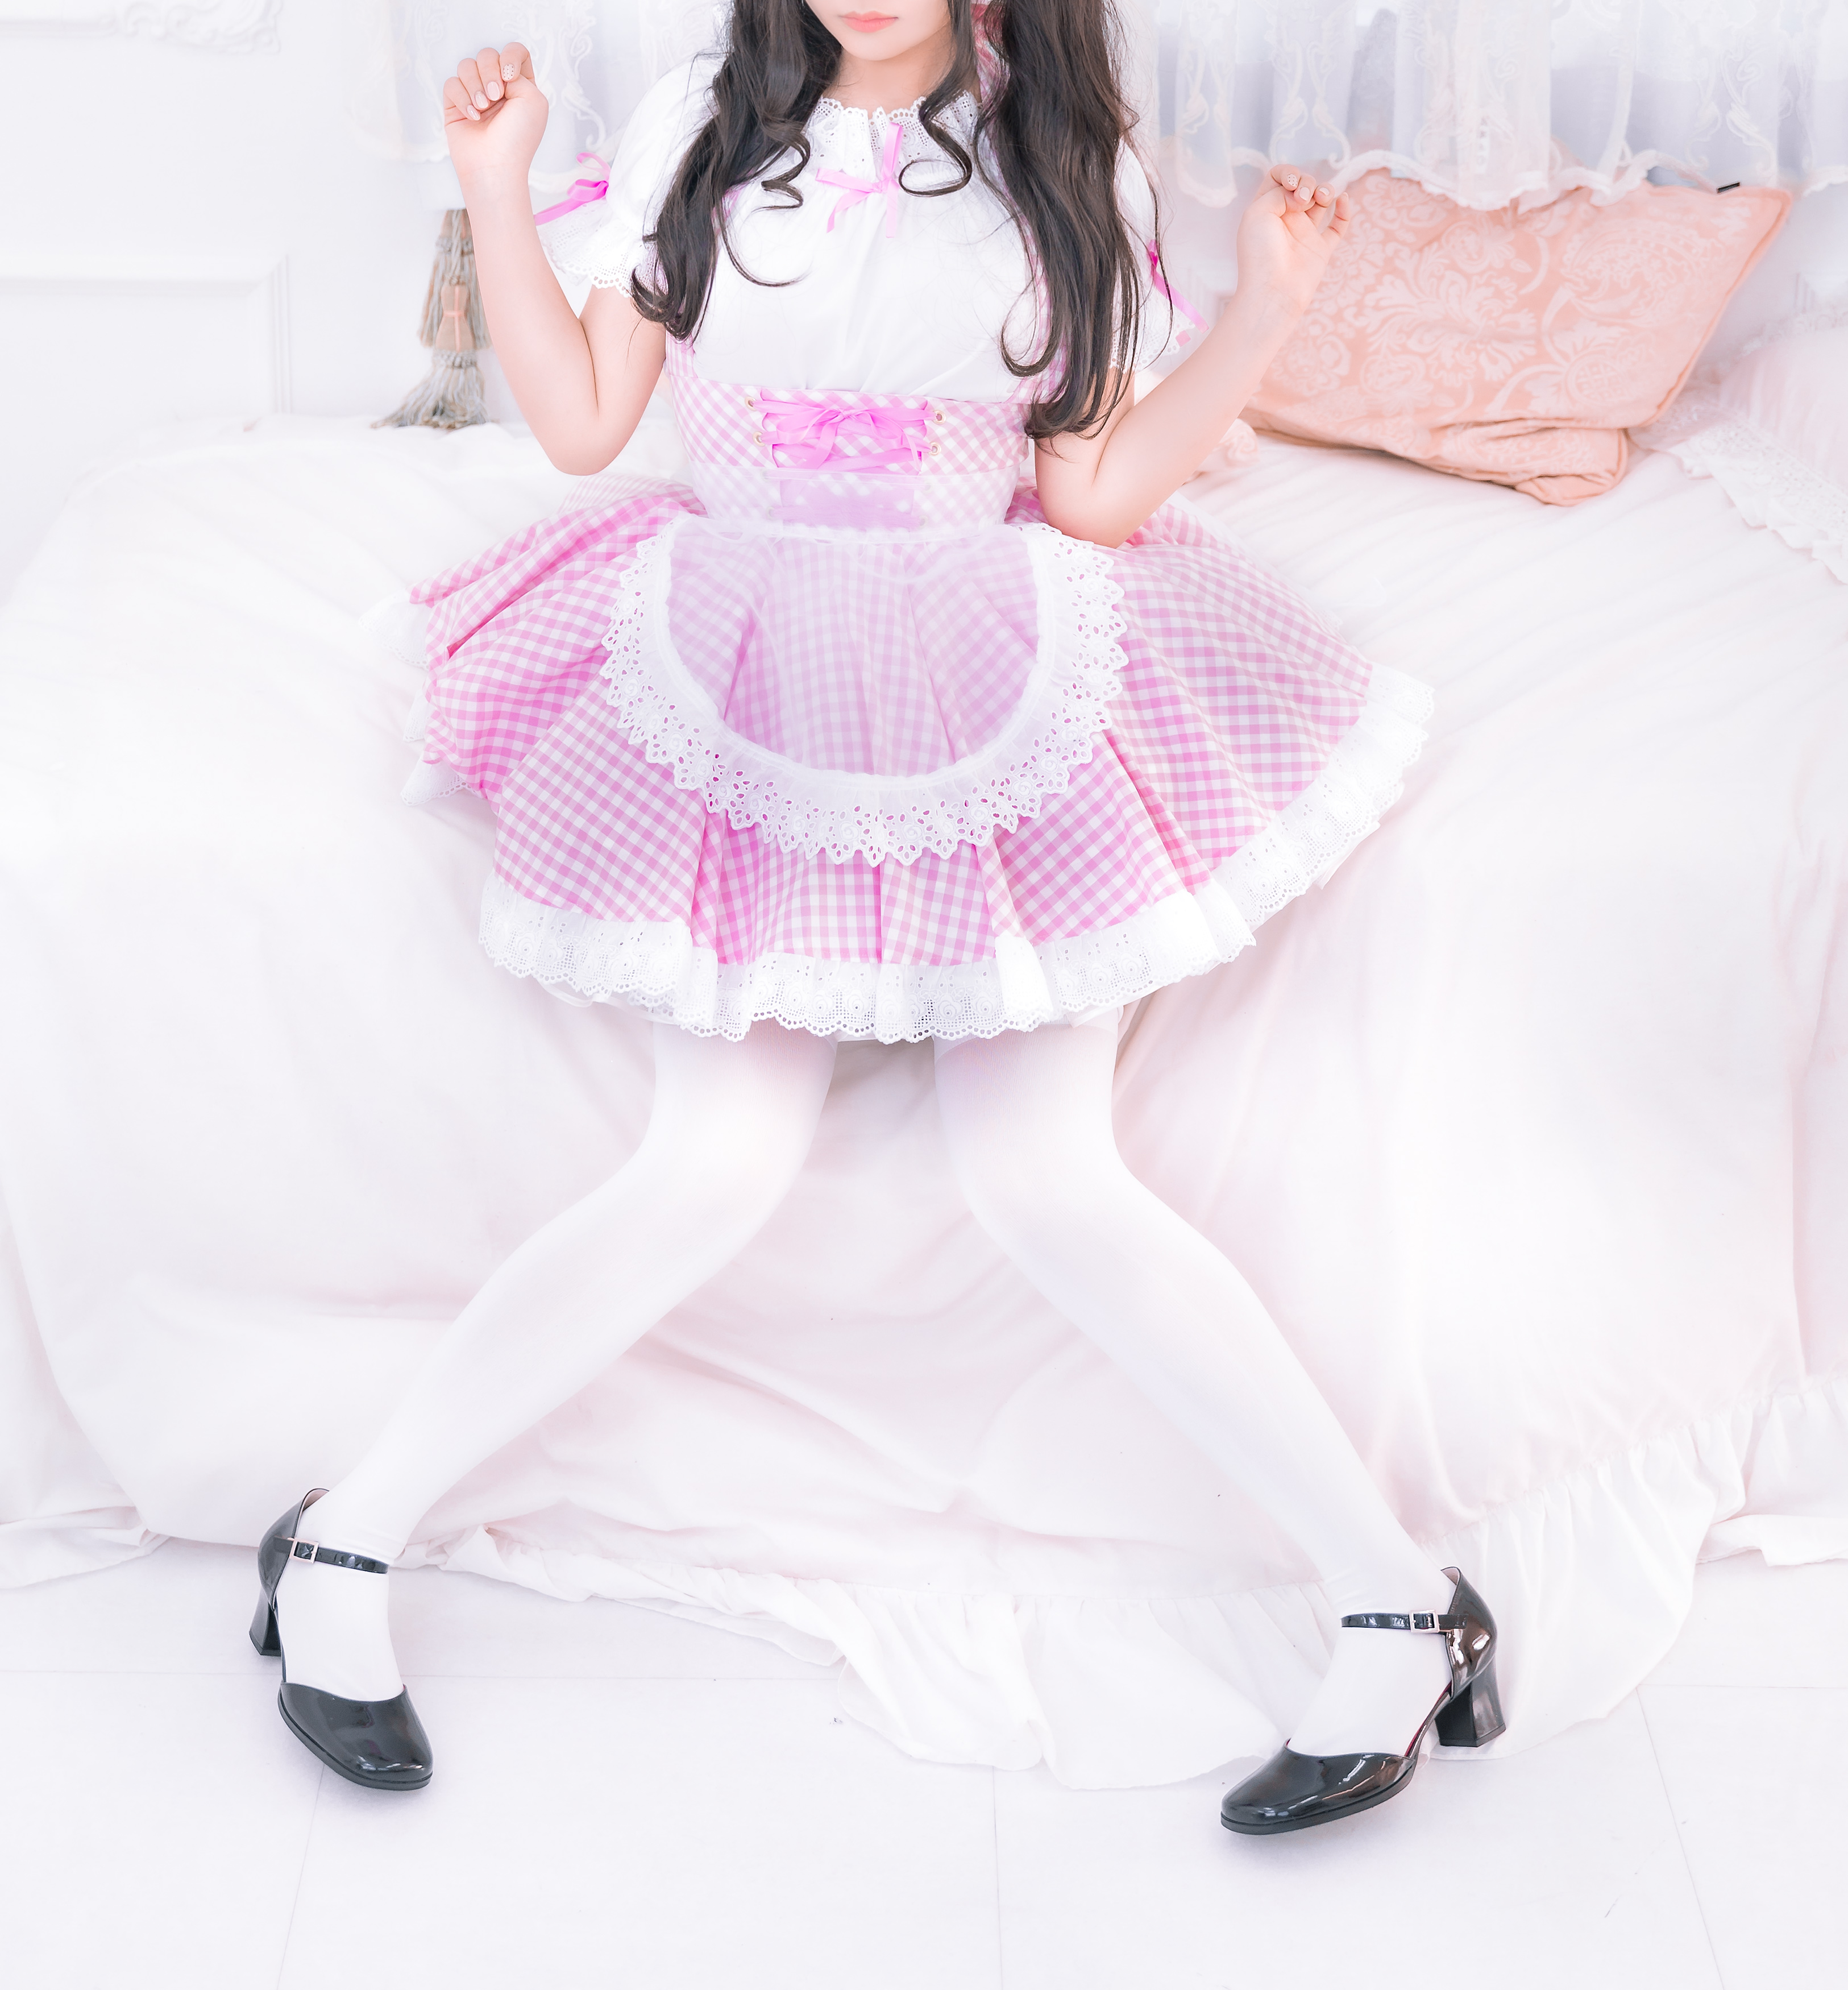
girl, white, pink, clothing, beauty, dress, costume, fashion, leg, sitting, shoe, fashion accessory, photo shoot